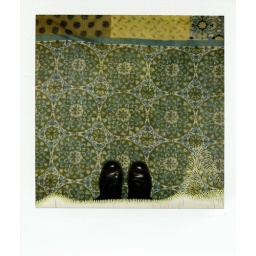
shoes in office